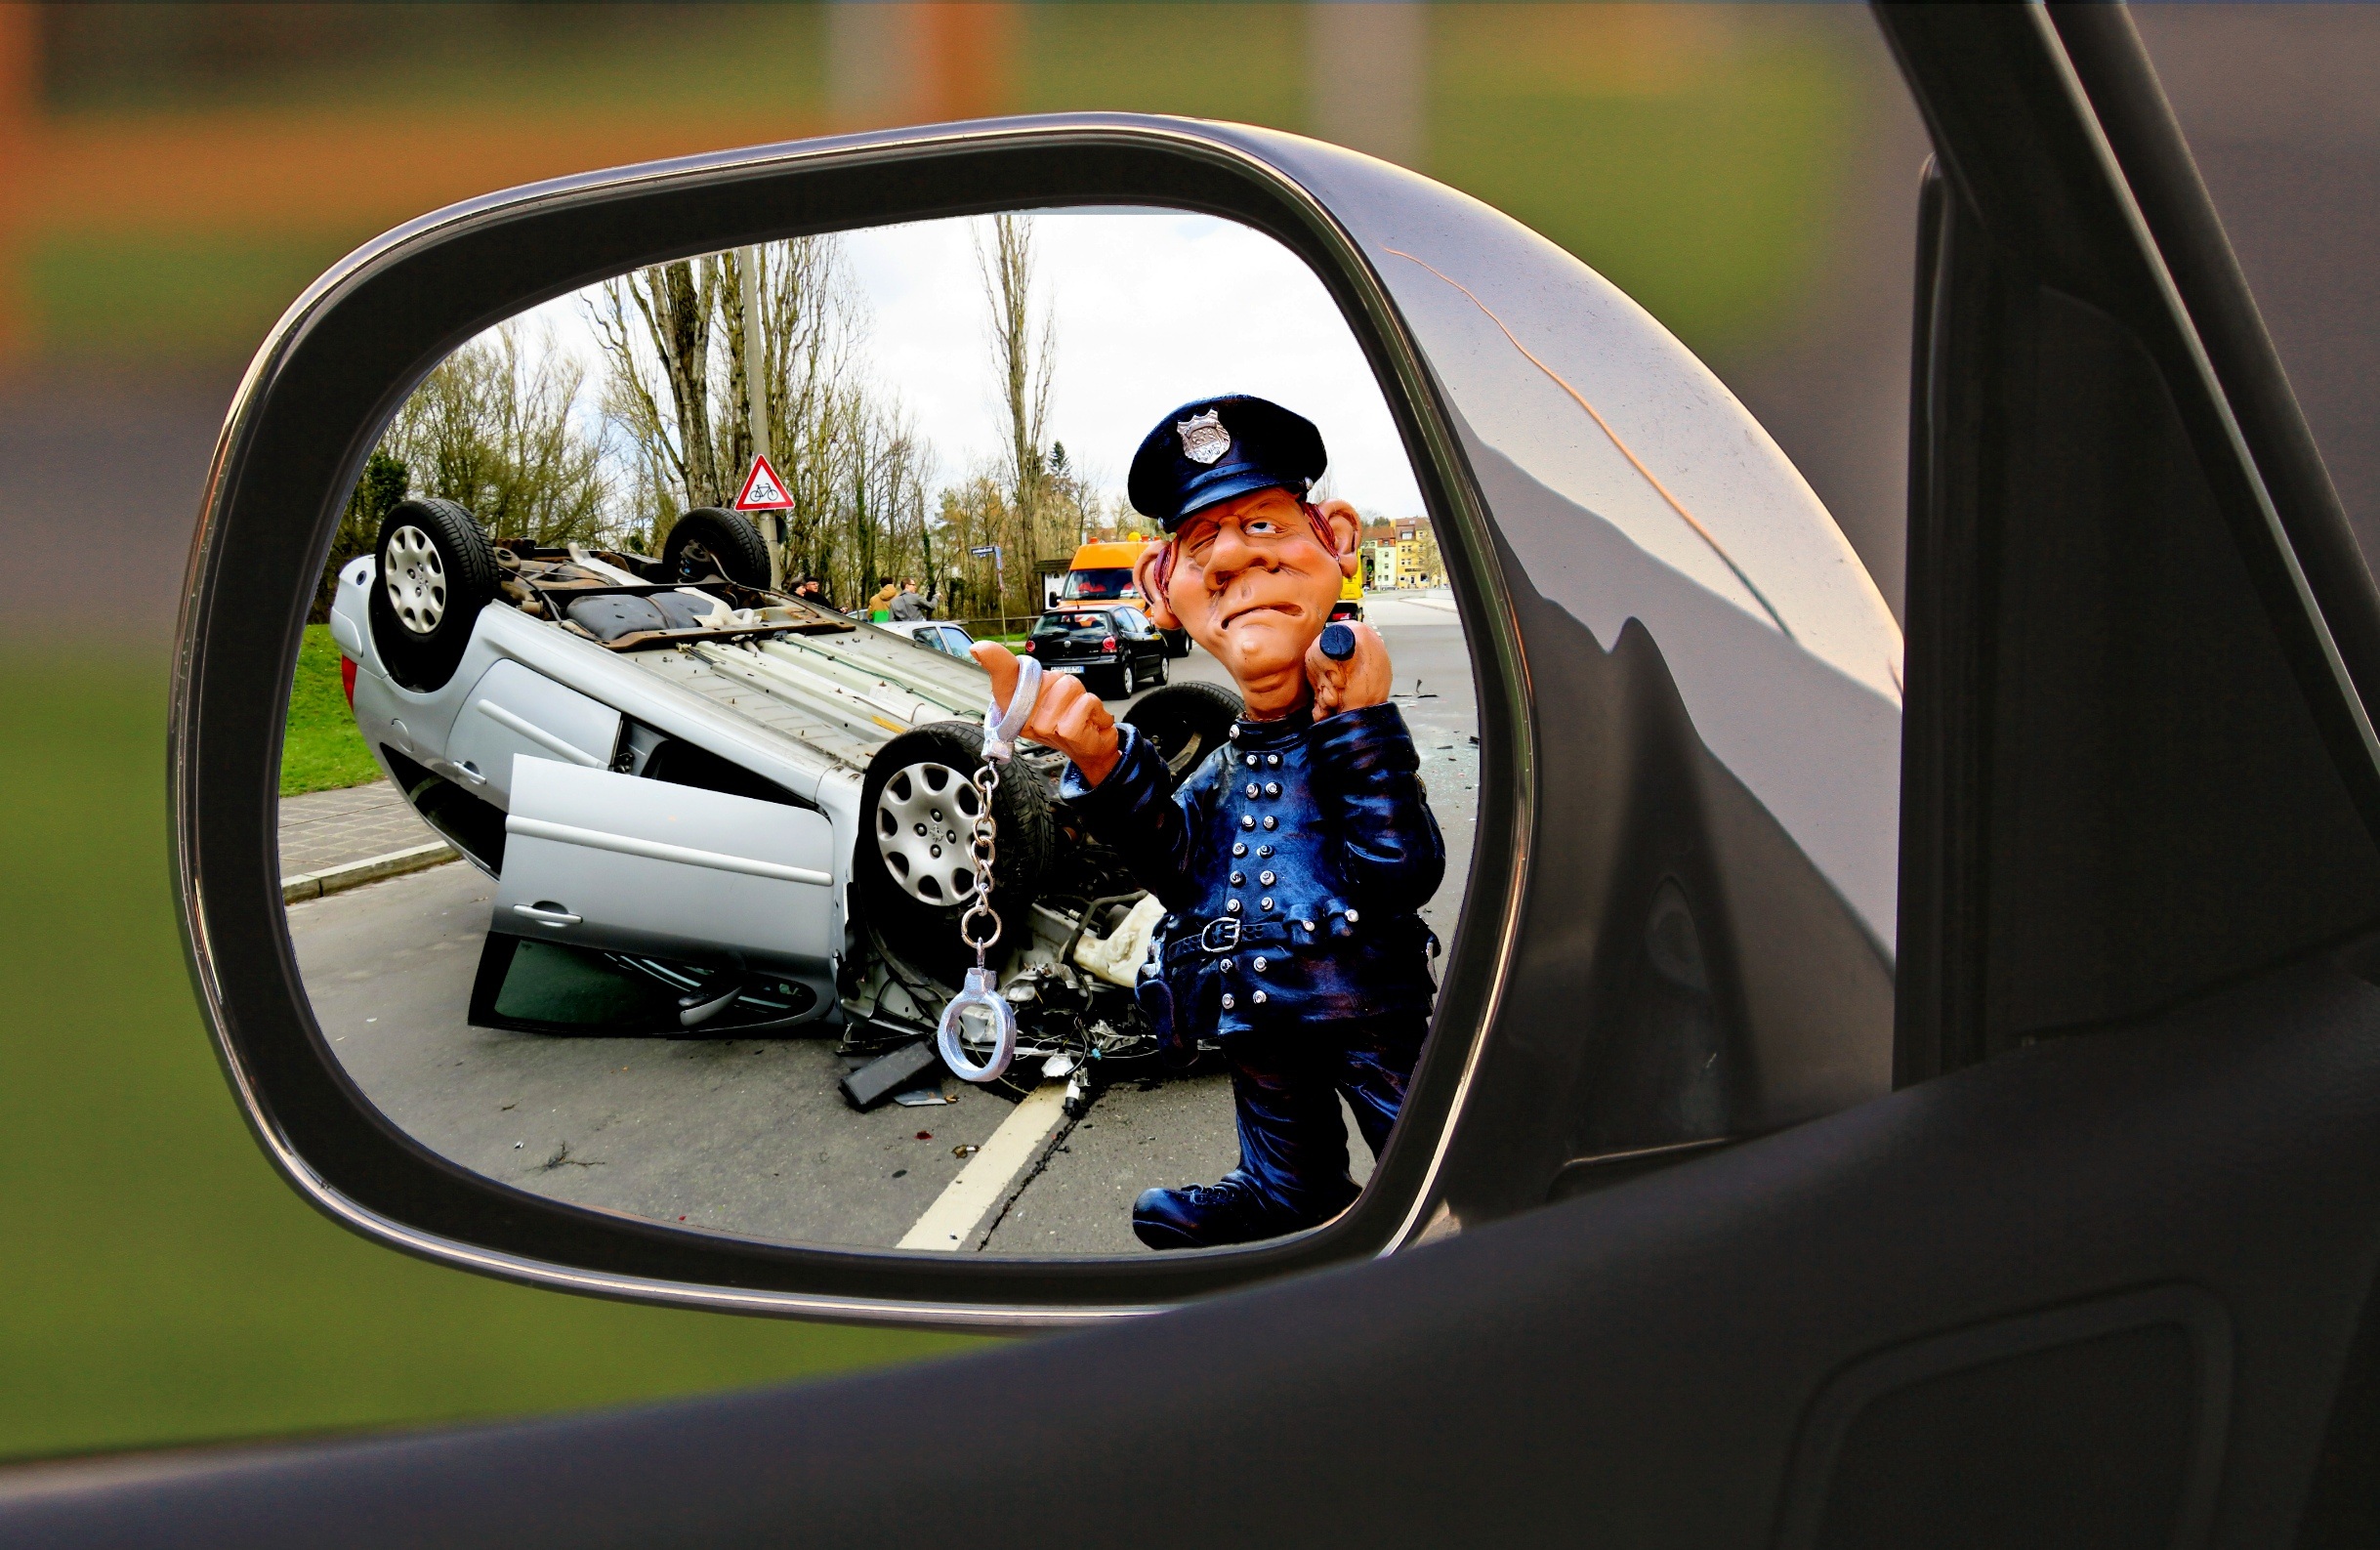
traffic, car, wheel, window, driving, vehicle, sports car, fig, criminal, police, accident, crime, cop, cut off, police officers, hit and run, automobile make, automotive design, luxury vehicle